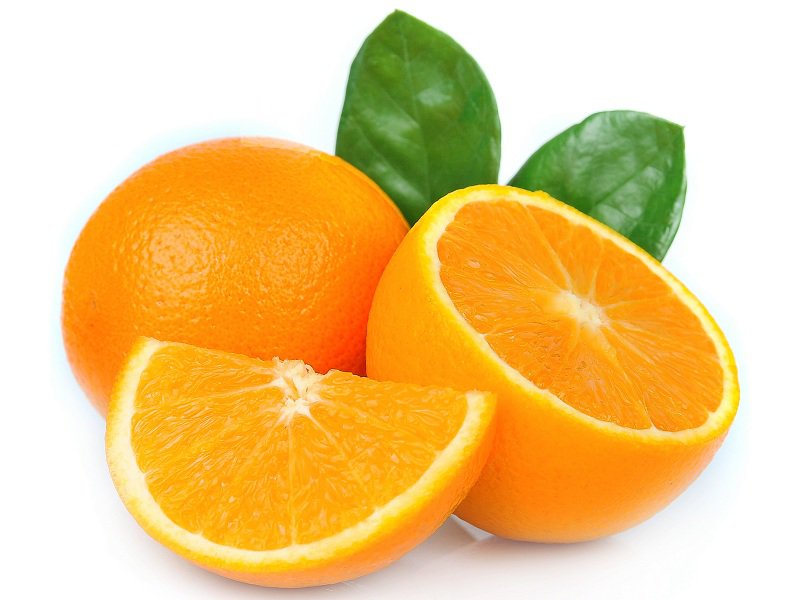
Label: Orange